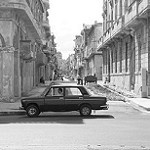
Label: B & W